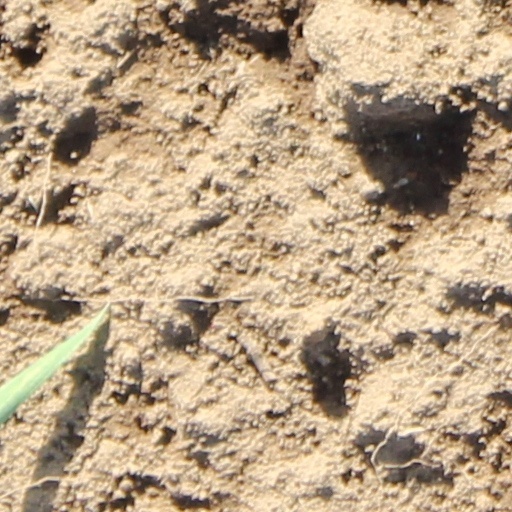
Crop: wheat